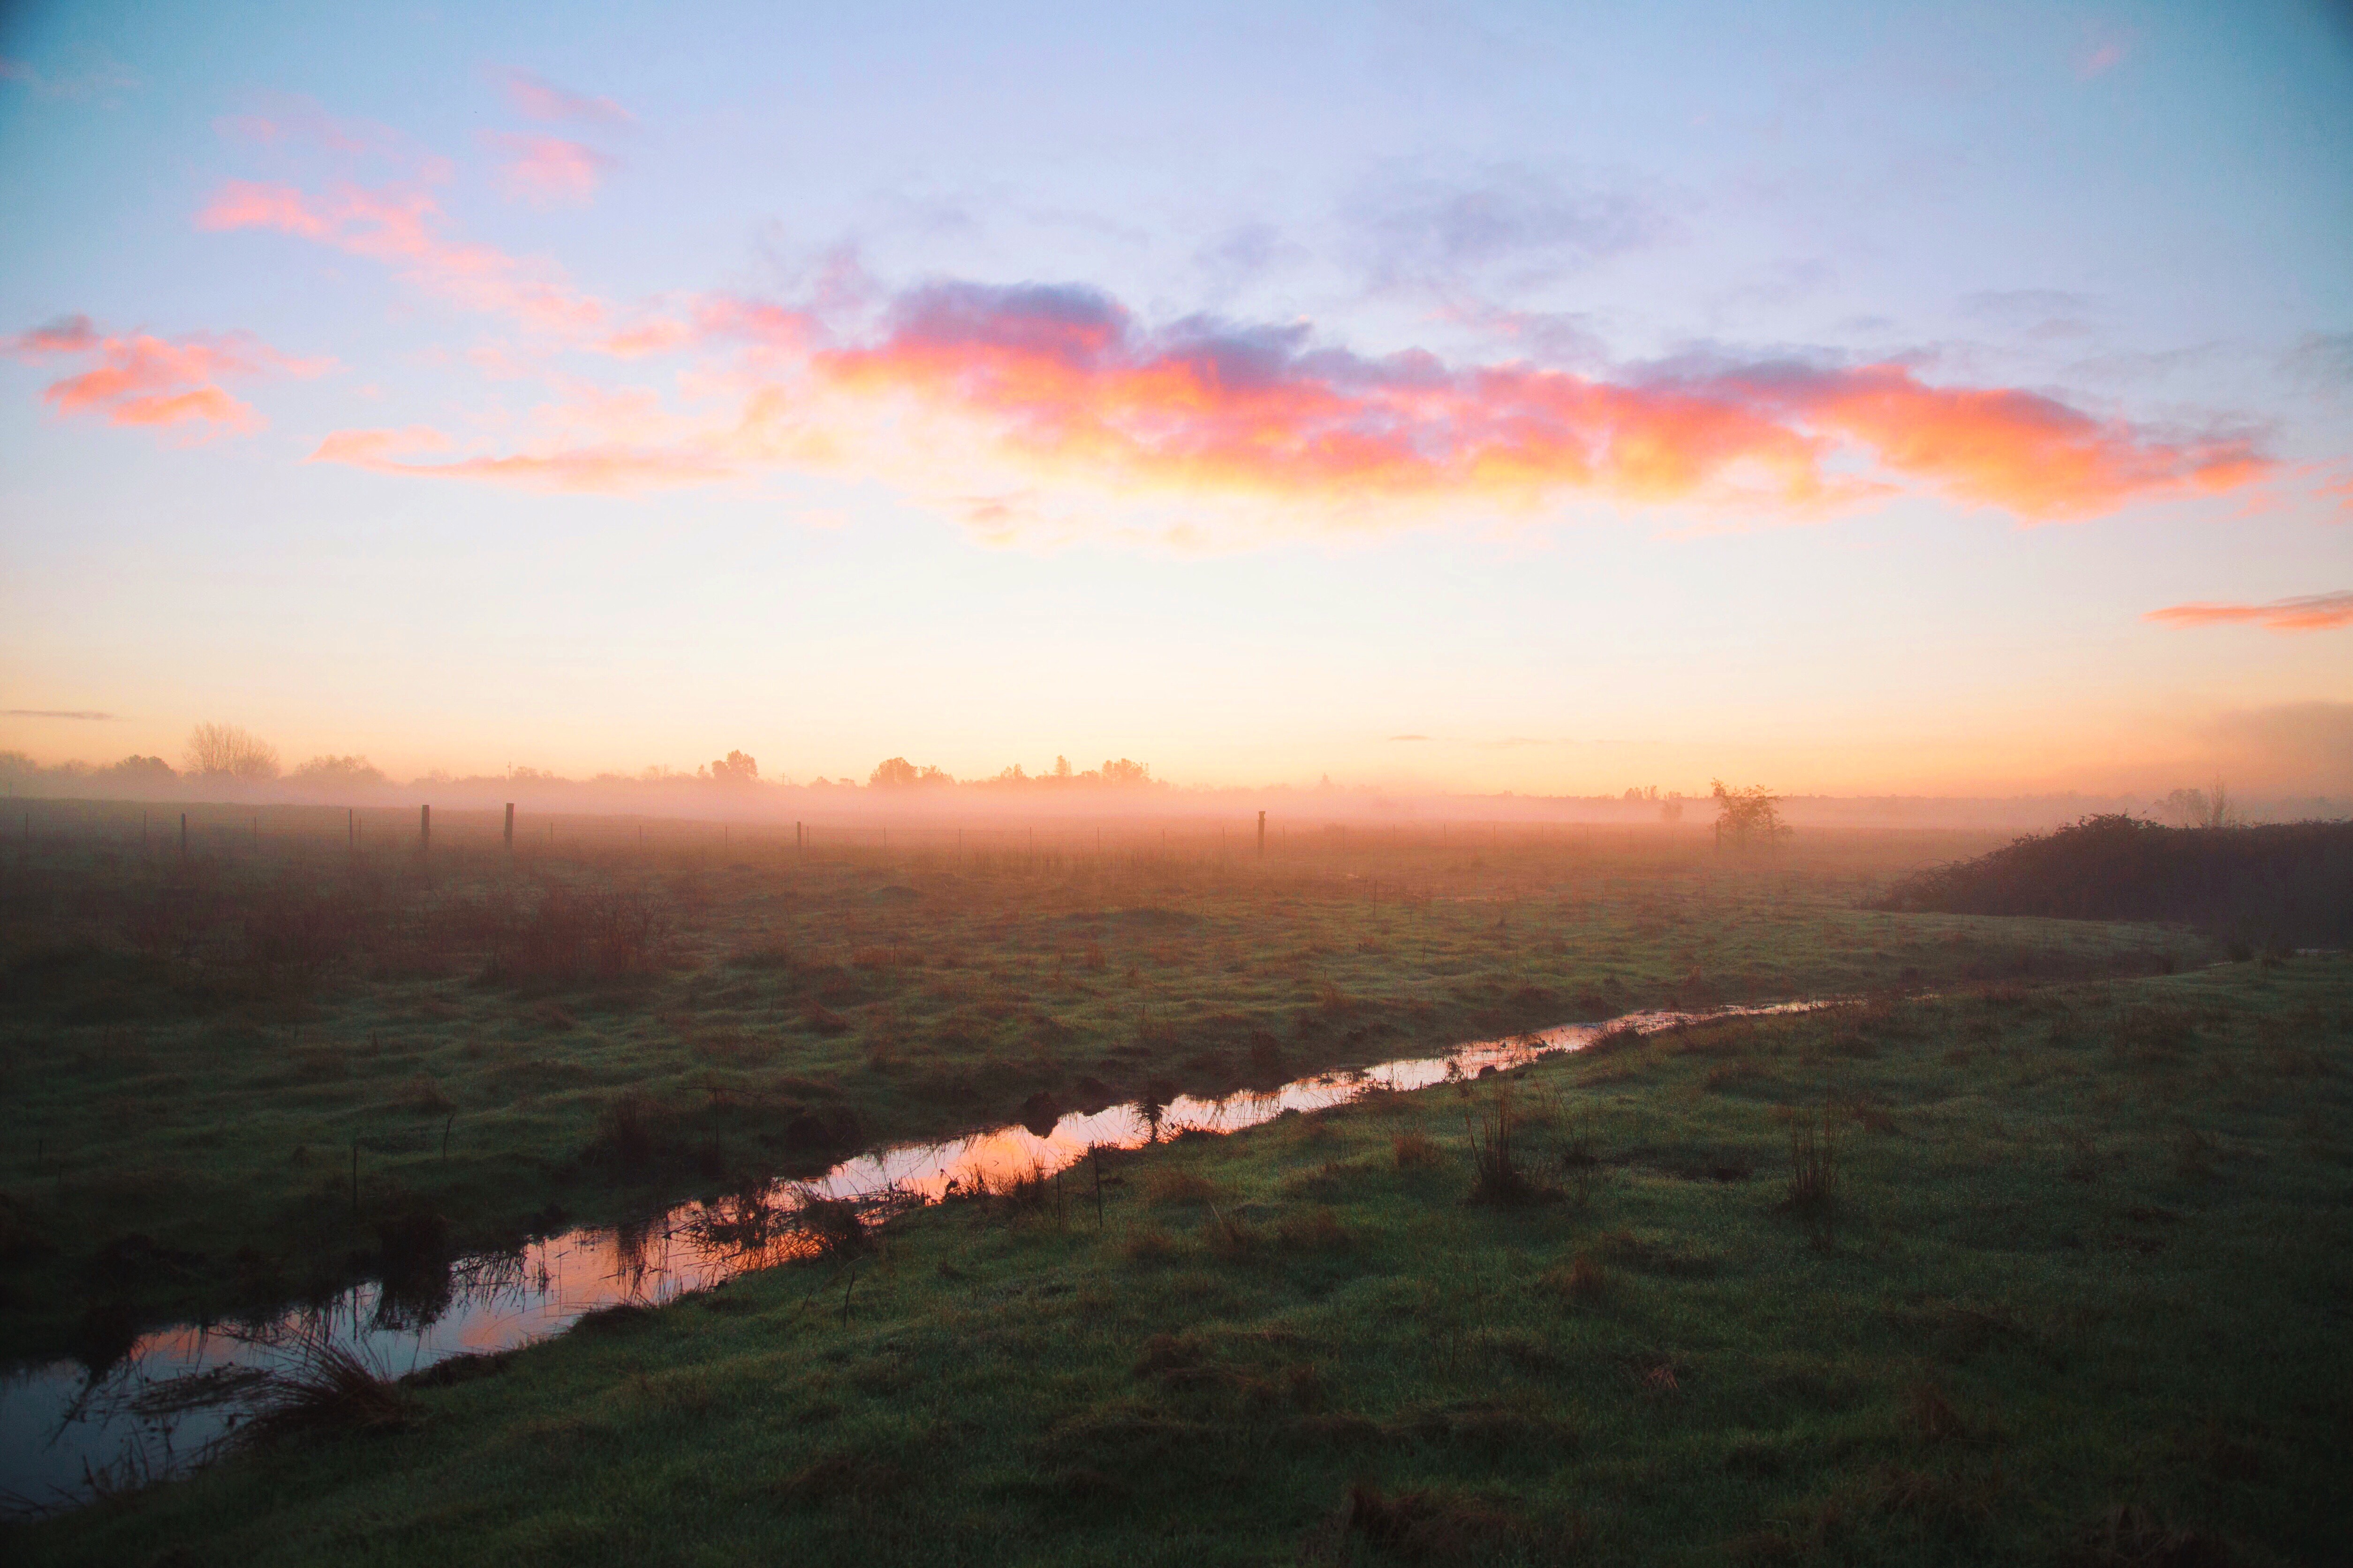
sea, coast, horizon, cloud, sky, sun, sunrise, sunset, sunlight, morning, dawn, dusk, evening, afterglow, atmospheric phenomenon